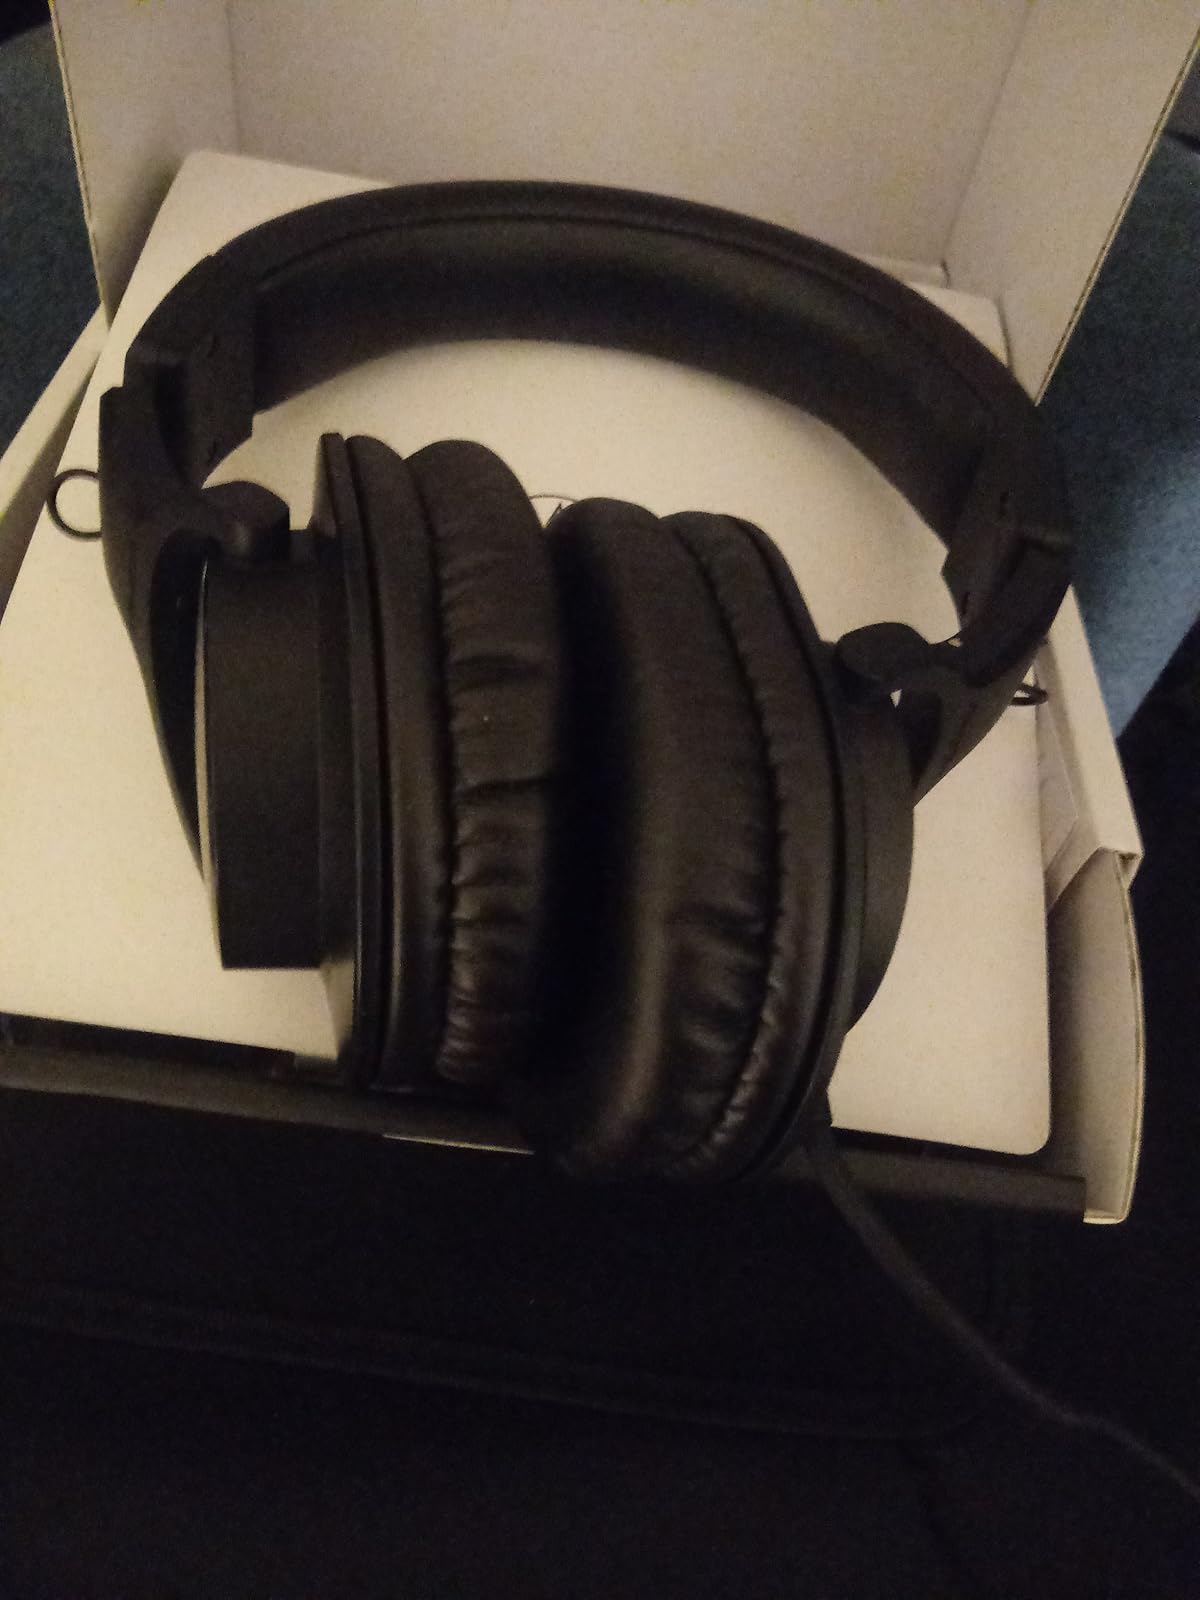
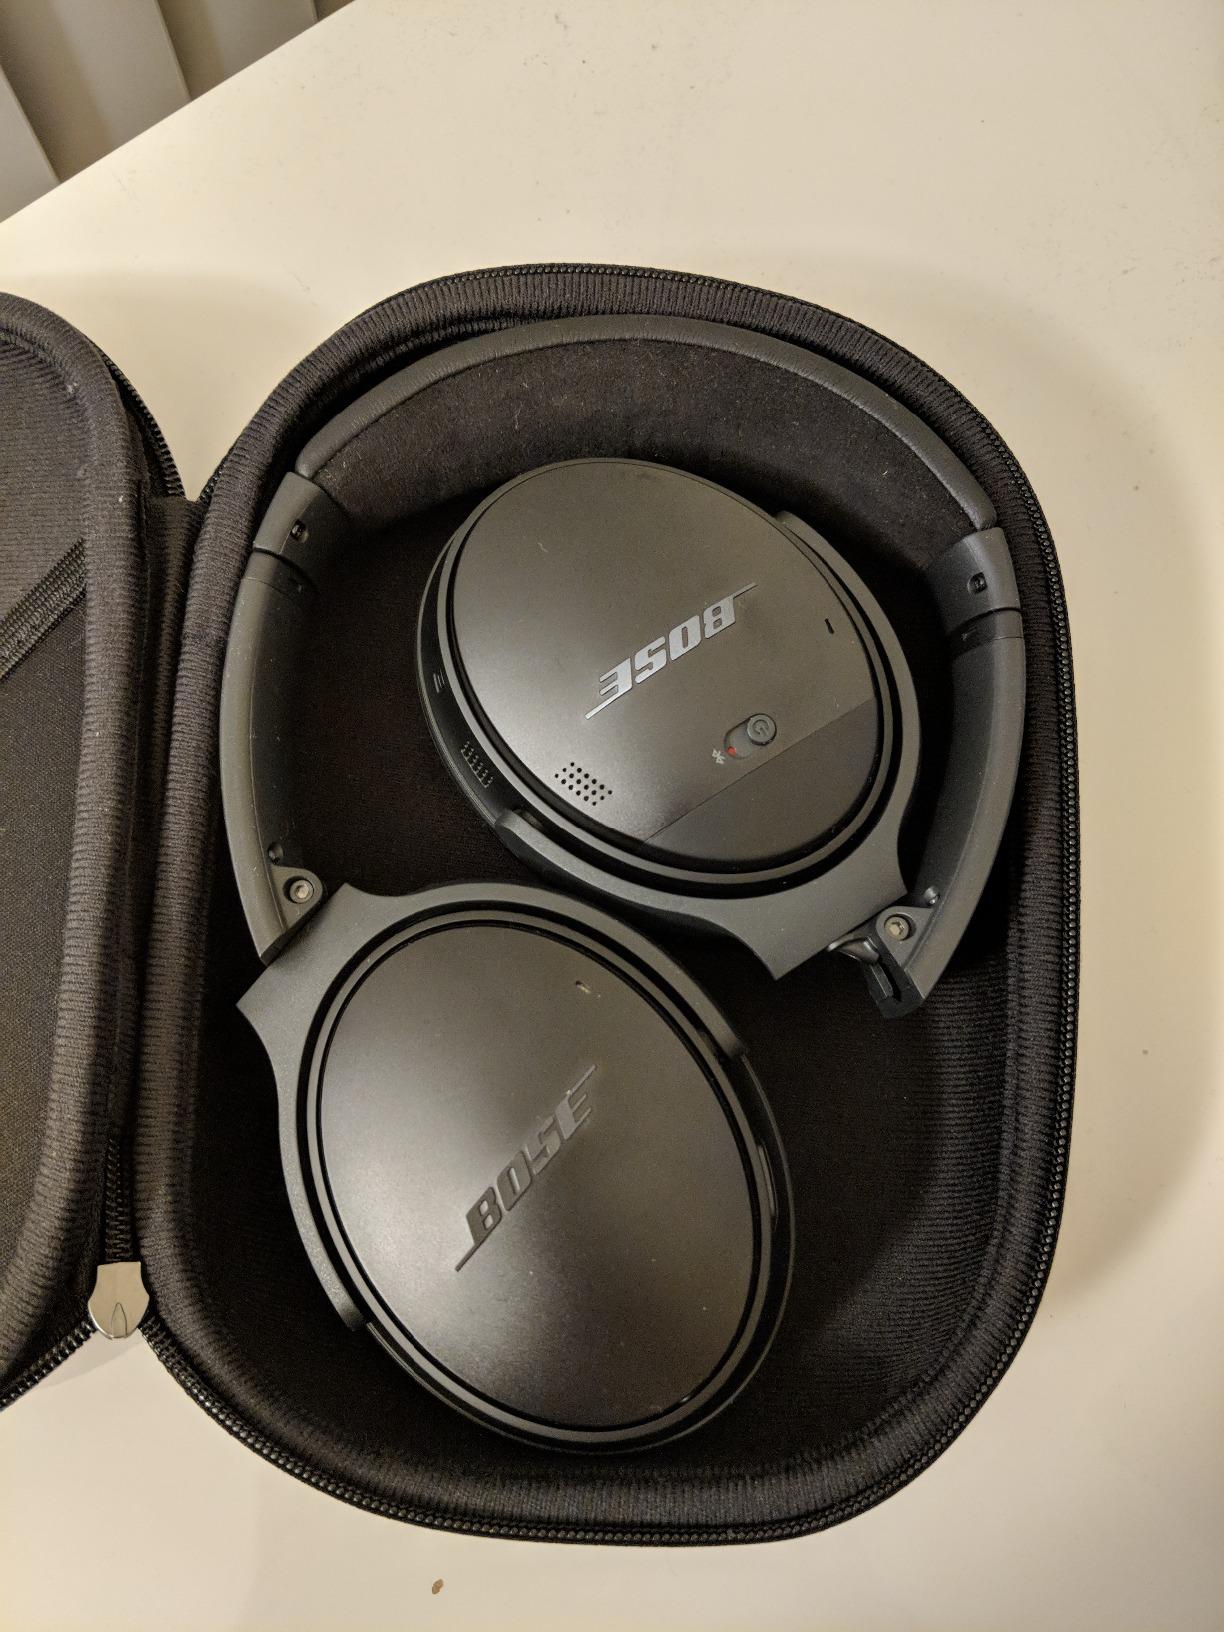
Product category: headphones
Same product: no